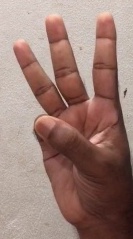
ASL sign: 6